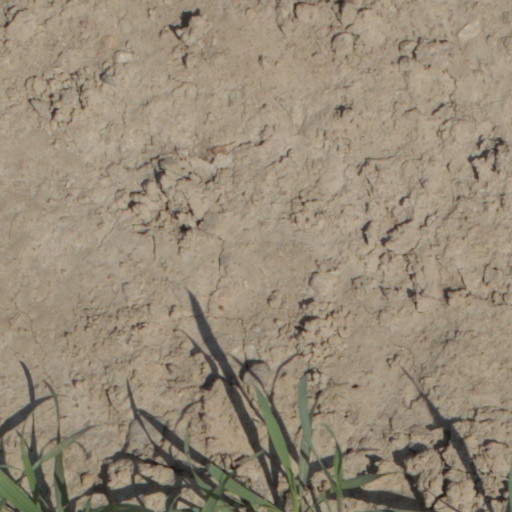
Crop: wheat